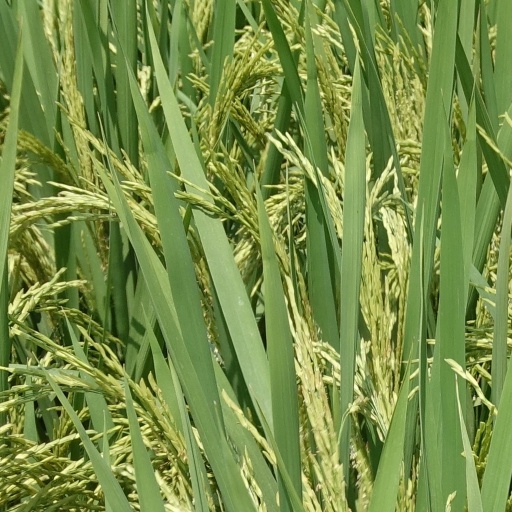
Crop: rice